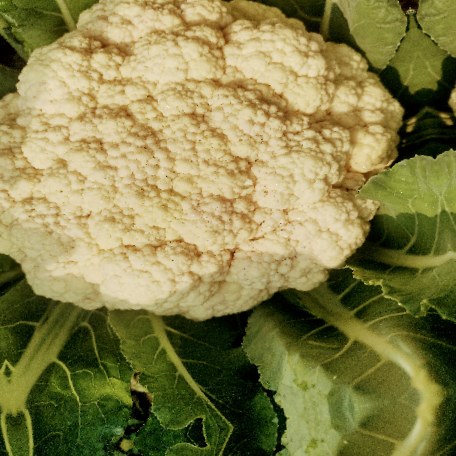
Label: Disease Free